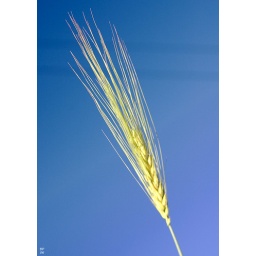
standing proud in the flower bed